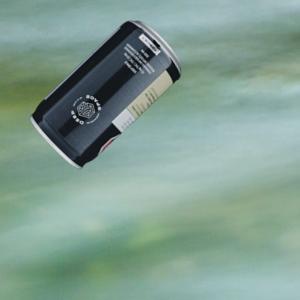
Label: cans